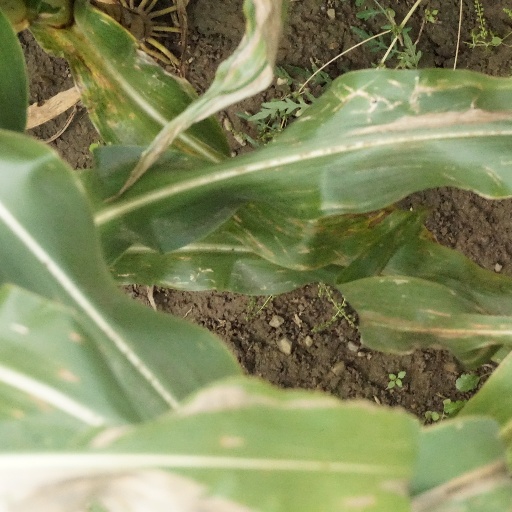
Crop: maize; corn